Wonder Girls

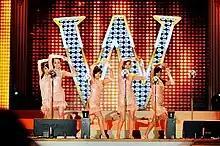
Wonder Girls performing "Nobody" at the 2008 BICHE opening ceremony in October 2008

On September 22, 2008, the group released the single "Nobody". They performed the following weekend on "Show! Music Core", "Music Bank" and "Inkigayo". The song went to No. 1 on KBS' "Music Bank", staying there for four consecutive weeks, and also won Cyworld's "Song of the Month" award in September and October 2008. Like "Tell Me", "Nobody" also sparked a dance craze.